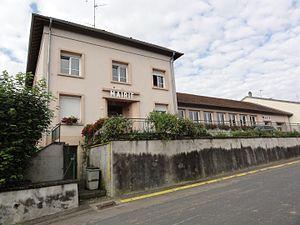
Jolivet (M-et-M) mairie avec école
Jolivet est une commune française située dans le département de Meurthe-et-Moselle, en région Grand Est.